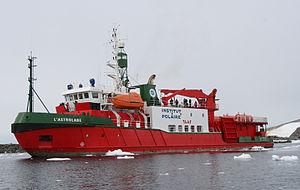
L'Astrolabe à la fin d'une rotation (R2, de janvier).
L'Astrolabe, premier du nom, est un navire polaire français qui assurait jusqu'en 2017 la logistique de la Terre Adélie en Antarctique et celle des missions scientifiques françaises dans les Terres australes et antarctiques françaises.